Luis Cardoza y Aragón

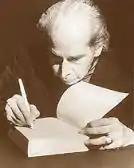
Luis Cardoza y Aragón

Luis Cardoza y Aragón (June 21, 1904 - September 4, 1992) was a Guatemalan writer, essayist, poet, art critic, and diplomat. Born in Antigua Guatemala, he spent part of his life living in exile in Mexico.